NASA AD-1

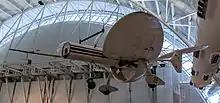
The NASA Oblique Wing Research Aircraft, the predecessor to the AD-1.

The first known oblique wing design was the Blohm & Voss P.202, proposed by Richard Vogt in 1942. The oblique wing concept was later promoted by Robert T. Jones, an aeronautical engineer at NASA's Ames Research Center, Moffett Field, California. Analytical and wind tunnel studies Jones initiated at Ames indicated that a transport-size oblique-wing aircraft, flying at speeds up to Mach 1.4, would have substantially better aerodynamic performance than aircraft with more conventional wings. At high speeds, both subsonic and supersonic, the wing would be pivoted at up to 60 degrees to the aircraft's fuselage for better high-speed performance. The studies showed these angles would decrease aerodynamic drag, permitting increased speed and longer range with the same fuel expenditure. At lower speeds, during takeoffs and landings, the wing would be perpendicular to the fuselage like a conventional wing to provide maximum lift and control qualities. As the aircraft gained speed, the wing would be pivoted to increase the oblique angle, thereby reducing the drag and decreasing fuel consumption. The wing could only be swept in one direction, with the right wingtip moving forward.